Irrigation

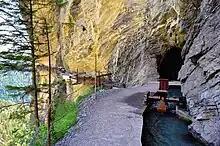
Traditional irrigation channel in Switzerland, collecting water from the high Alps

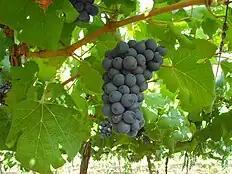
Grapes in Petrolina, Brazil only made possible in this semi arid area by drip irrigation

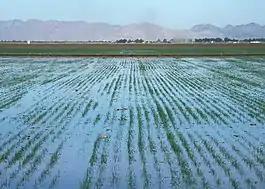
Basin flood irrigation of wheat

Irrigation water can come from groundwater (extracted from springs or by using wells), from surface water (withdrawn from rivers, lakes or reservoirs) or from non-conventional sources like treated wastewater, desalinated water, drainage water, or fog collection.